Northern bald ibis

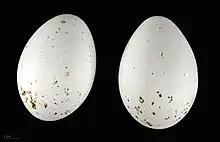
"Geronticus eremita" - MHNT

After the demise of the migratory Turkish colony, the northern bald ibis was known to survive in the wild only at the Moroccan sites, although occasional sightings of birds in Yemen, Eritrea, Saudi Arabia, and Israel during the 1980s and 1990s suggested that there was still a colony somewhere in the Middle East. Intensive field surveys in spring 2002, based on the knowledge of Bedouin nomads and local hunters, revealed that the species had never become completely extinct on the Syrian desert steppes. Following systematic searches, 15 old nesting sites were found, one, near Palmyra, was still hosting an active breeding colony of seven individuals. Although the ibis had been declared extinct in Syria more than 70 years earlier, the bird appears to have been relatively common in the desert areas until 20 years ago, when a combination of overexploitation of its range lands and increasing hunting pressures initiated a dramatic decline.